Christian Hoecken

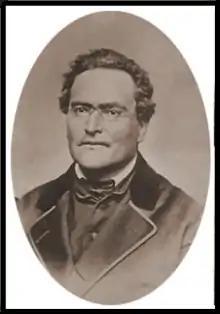
Christiaan J. A. Hoeken (1808-1851)

Christian Hoecken (born "Christiaan Hoeken") was the oldest son of Jacobus Hoeken and Johanna Vermeer. He was born in Tilburg (The Netherlands) and baptized the same day, February 28, 1808. The Hoecken's were very religious; Jacobus was chairman of the parochial choir and all six children would leave the house joining a religious order.